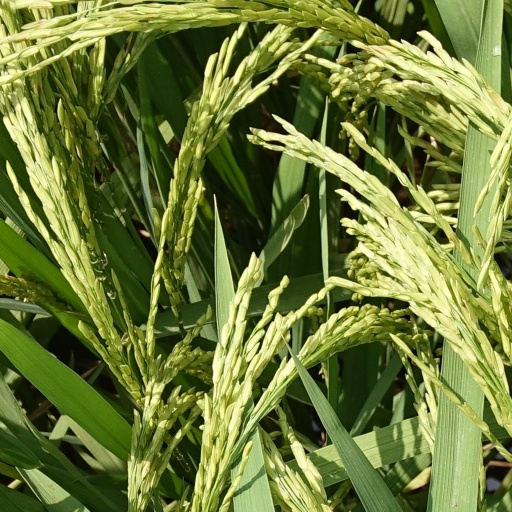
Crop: rice